Ancient synagogues in Palestine

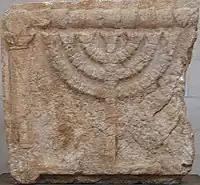
Capital depicting a "menorah" from the Eshtemoa synagogue, as-Samu, West Bank, dating from around the 4th–5th century CE

Ancient synagogues in Palestine are synagogues (Jewish temples) and their remains in the Land of Israel/Palestine region (today's Israel, the Palestinian territories, and the Syrian Golan Heights), built by the Jewish and Samaritan communities from the time of the Hasmonean dynasty during the Late Hellenistic period, to the Late Byzantine period.